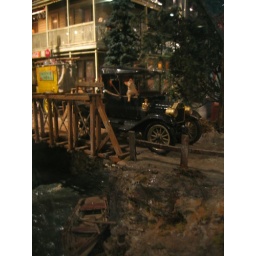
there are actually a small fake pig in the car